English-language editions of The Hobbit

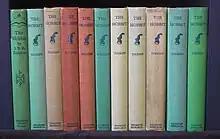
Second edition printings 5th-14th, with two 7ths of different color

The 5th through 14th impressions come in a variety of colors. Generally all the books from one printing are bound in the same color, but exceptions may have been found, perhaps when bindings intended for one printing were left over and found use at the beginning of the next printing. Hence the color of the covers cannot conclusively identify a book.